Upper Krishna Project

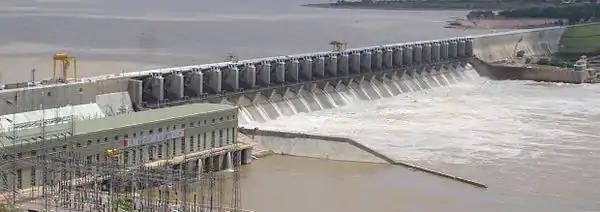
Almatti Dam constructed as a part of the UKP project

Stage II of the UKP plans to use 54 tmcft of water and irrigate 1971.20 km of land. It involves irrigation on the right bank of the river by the flow and also by lifting the waters to higher levels on both left and right banks. The project mainly involved construction of channels.